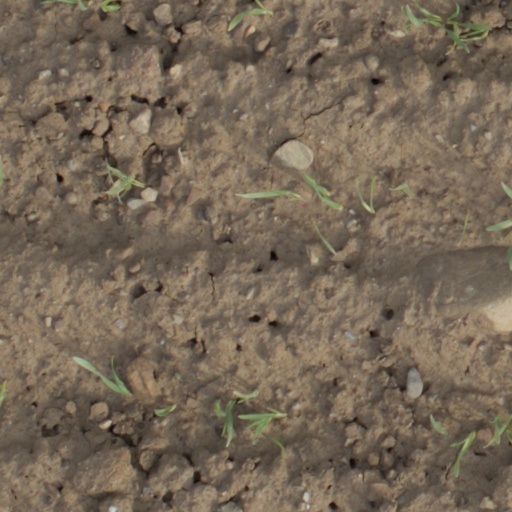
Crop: wheat